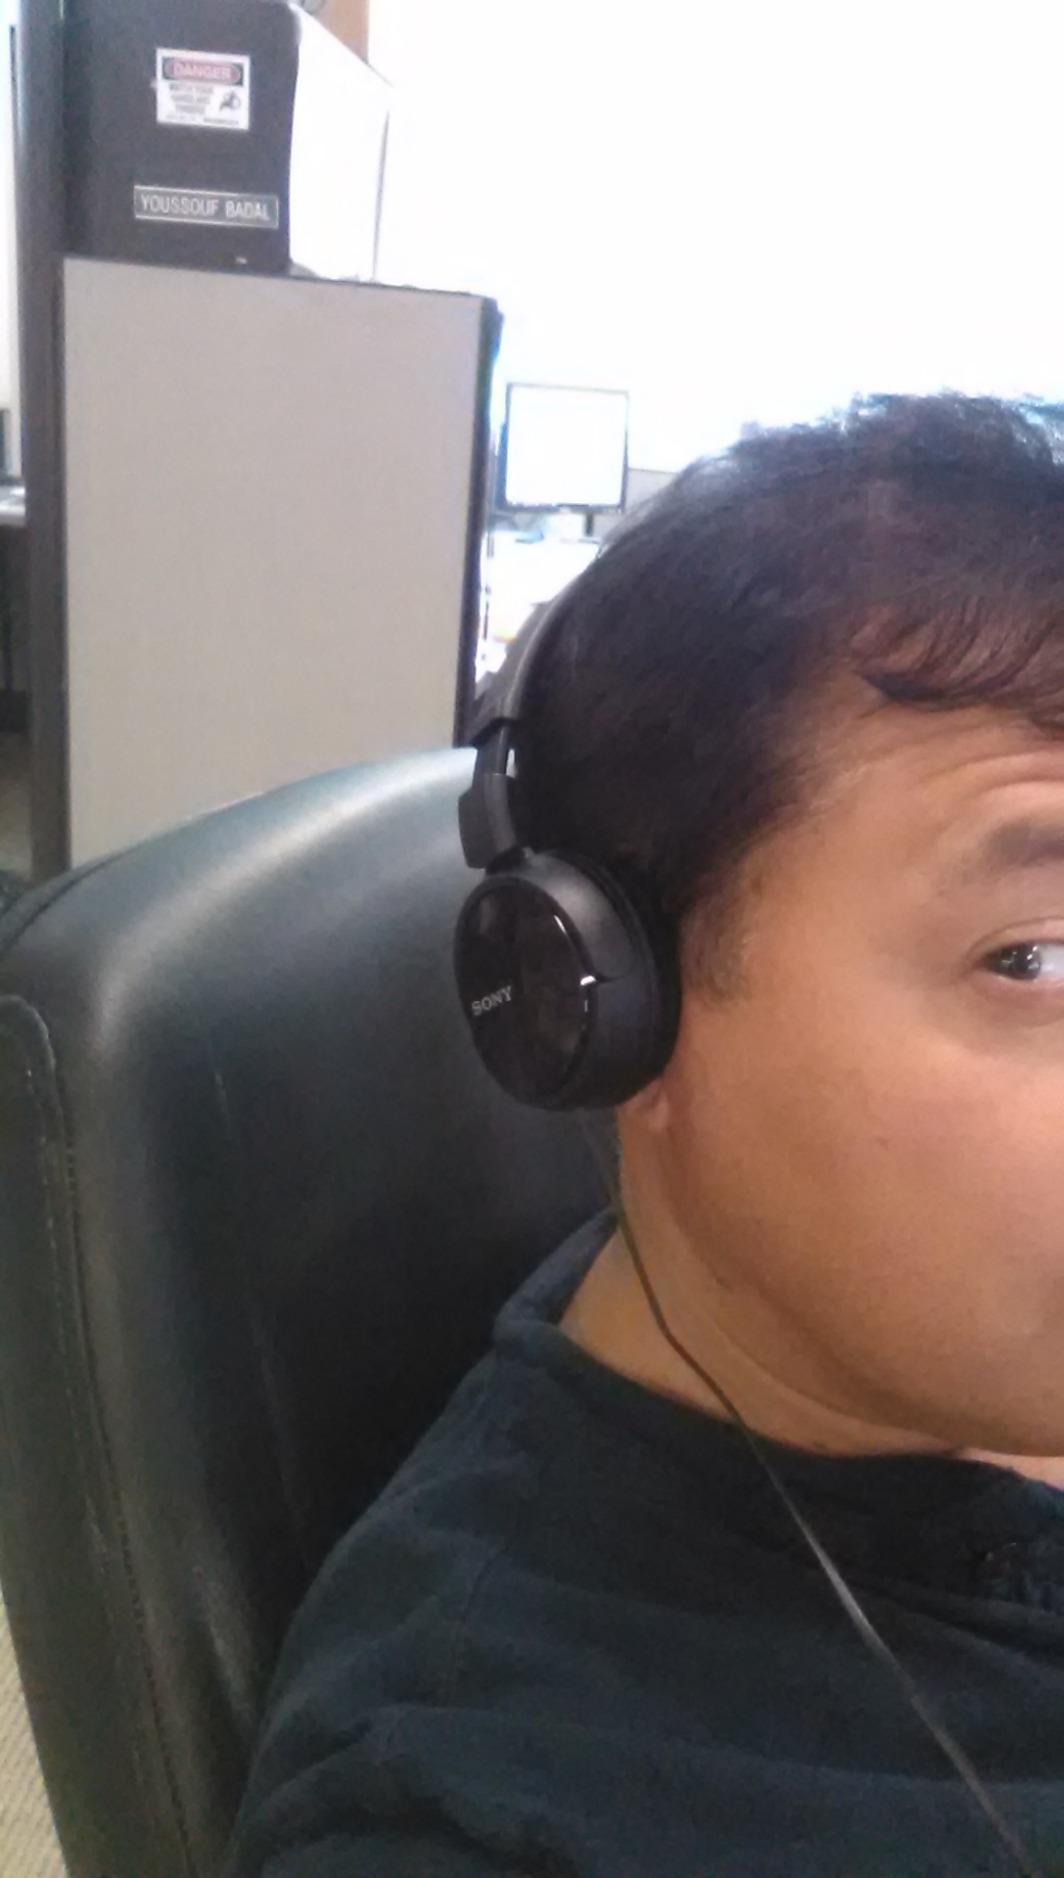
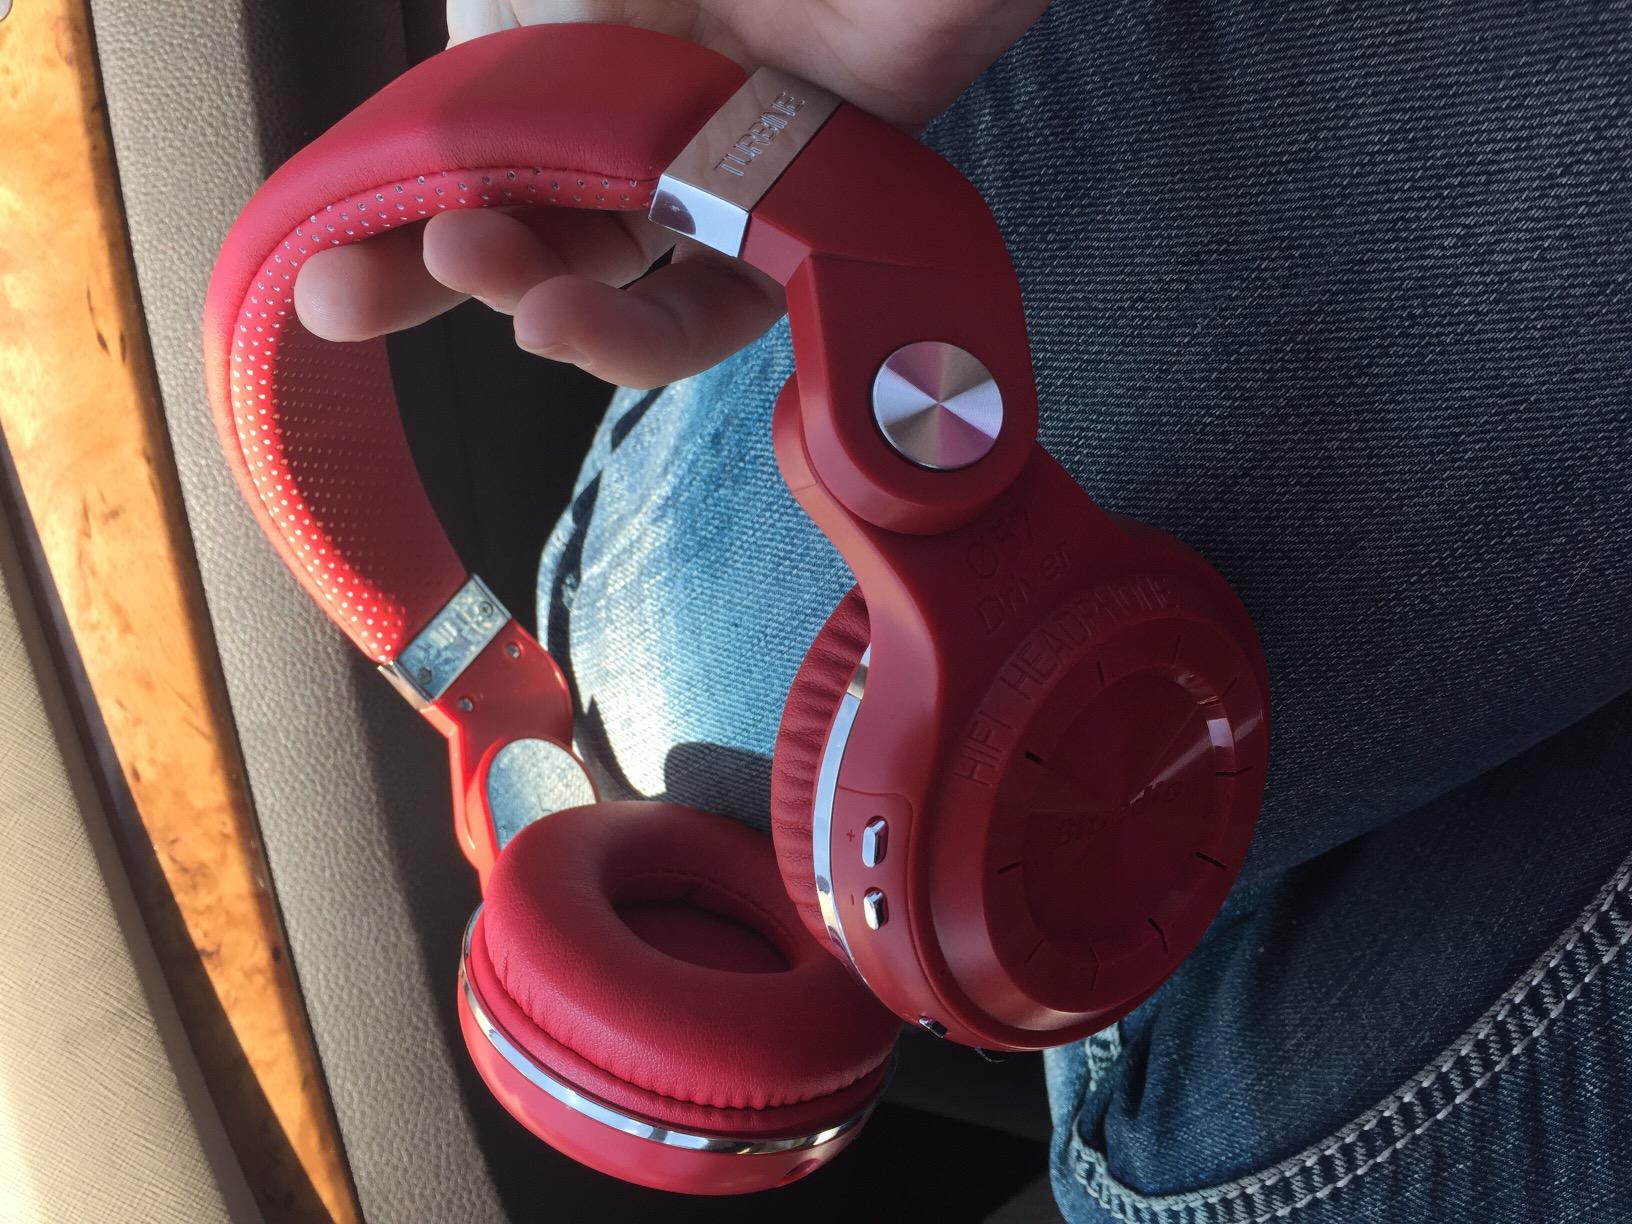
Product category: headphones
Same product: no